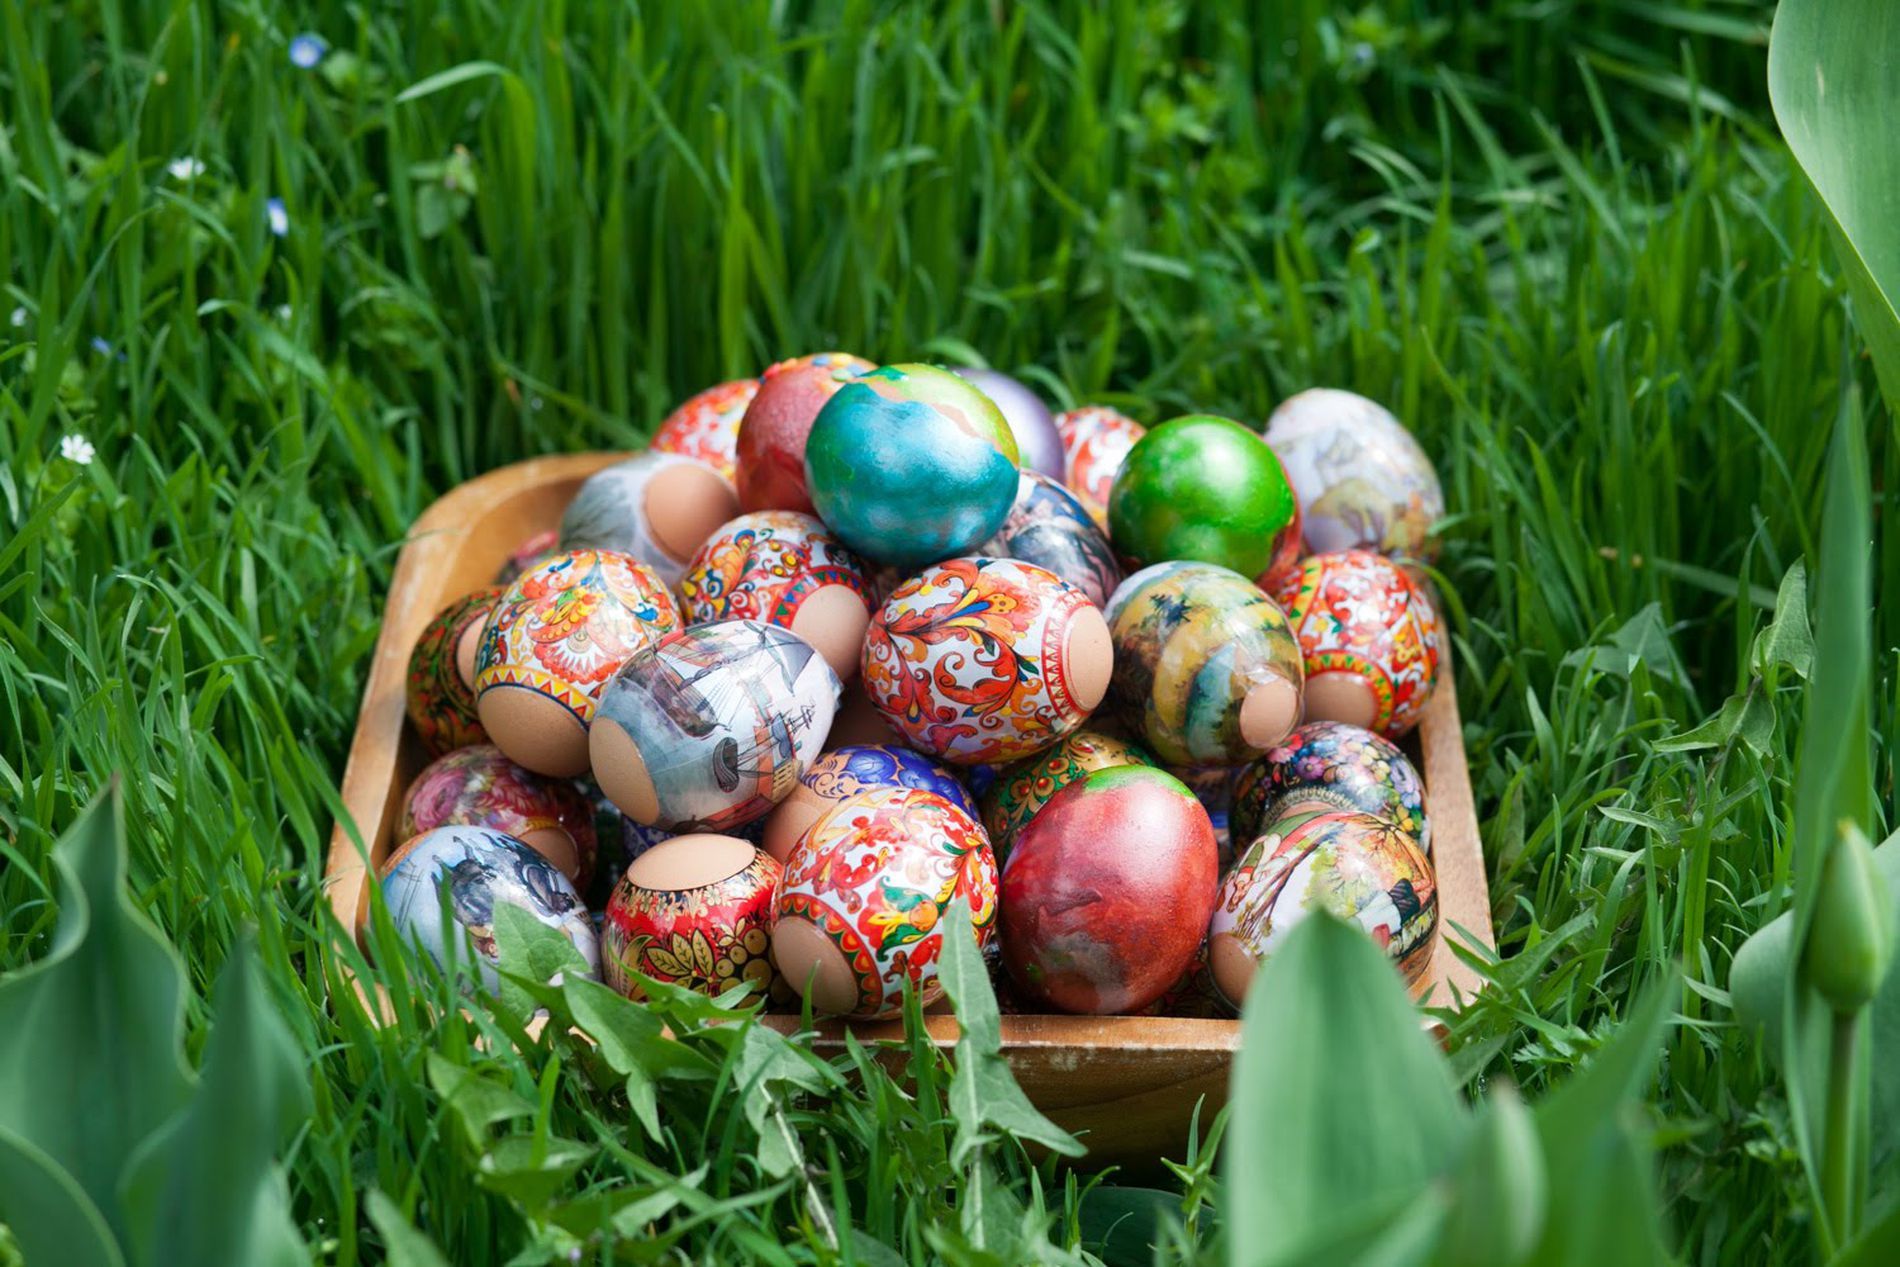
A Bunc Of Easter Eggs in a  bowl.
A photo of a bunch of easter eggs in a most likely a wooden bowl. The eggs are not only coloured but also a small detailed paintaings are painted on them. The bowl of easter eggs is placed in the middle of green grass.
A close up shot taken for a scene featuring a bunch of easter eggs on which a detailed paintaings are painted skillfully. Those eggs are placed in seemingly a wooden bowl which in turn is placed within green grass as the grass leaves are covering some of the eggs. The photo's colour palette is dominated by the muted green colour of the grass. there're also tunes of reds. white. greens. and whites spotted on the easter eggs. The overall scene gives off a sense of joy and happines which is coming from the various colours of the eggs in addition to a sense of freshness evoked by the muted green of the grass.
Labels: Plant, Egg, Food, Christmas, Christmas Decorations, Festival, Christmas Tree, Easter Egg, Easter Eggs, Bowl, Grass